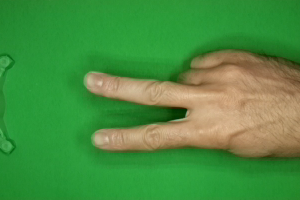
Label: scissors